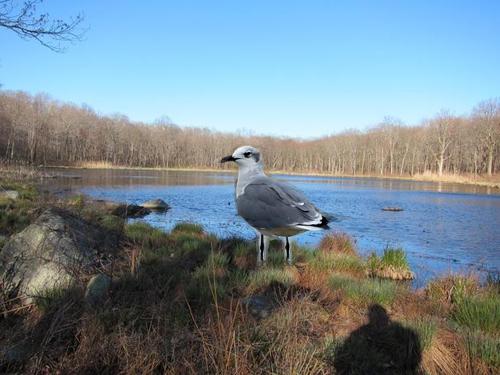
Bird species: Least_Tern
Bird type: waterbird
Background: water